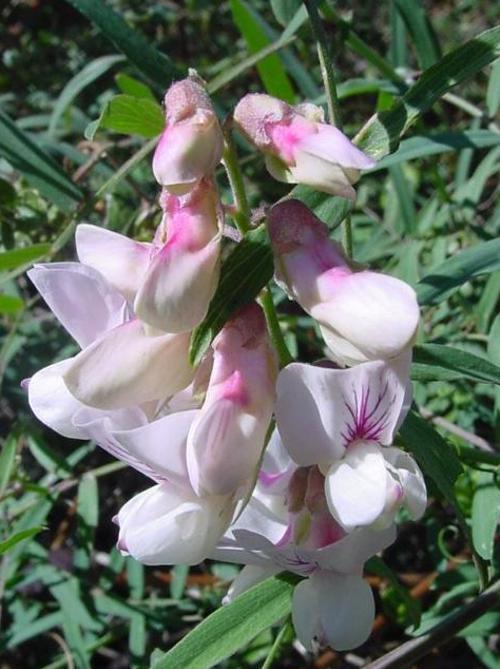
Label: sweet pea